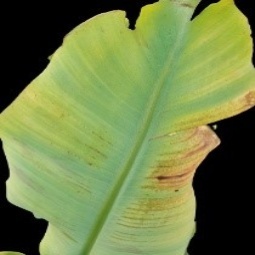
Label: Magnesium